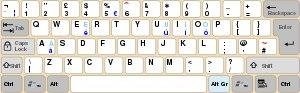
La disposition des touches d'un clavier de saisie permet de saisir les caractères de l'alphabet d'une langue sur une machine à écrire, un clavier d'ordinateur et sur certains appareils électroniques plus récents. La plupart des pays utilisent une ou plusieurs dispositions adaptées.